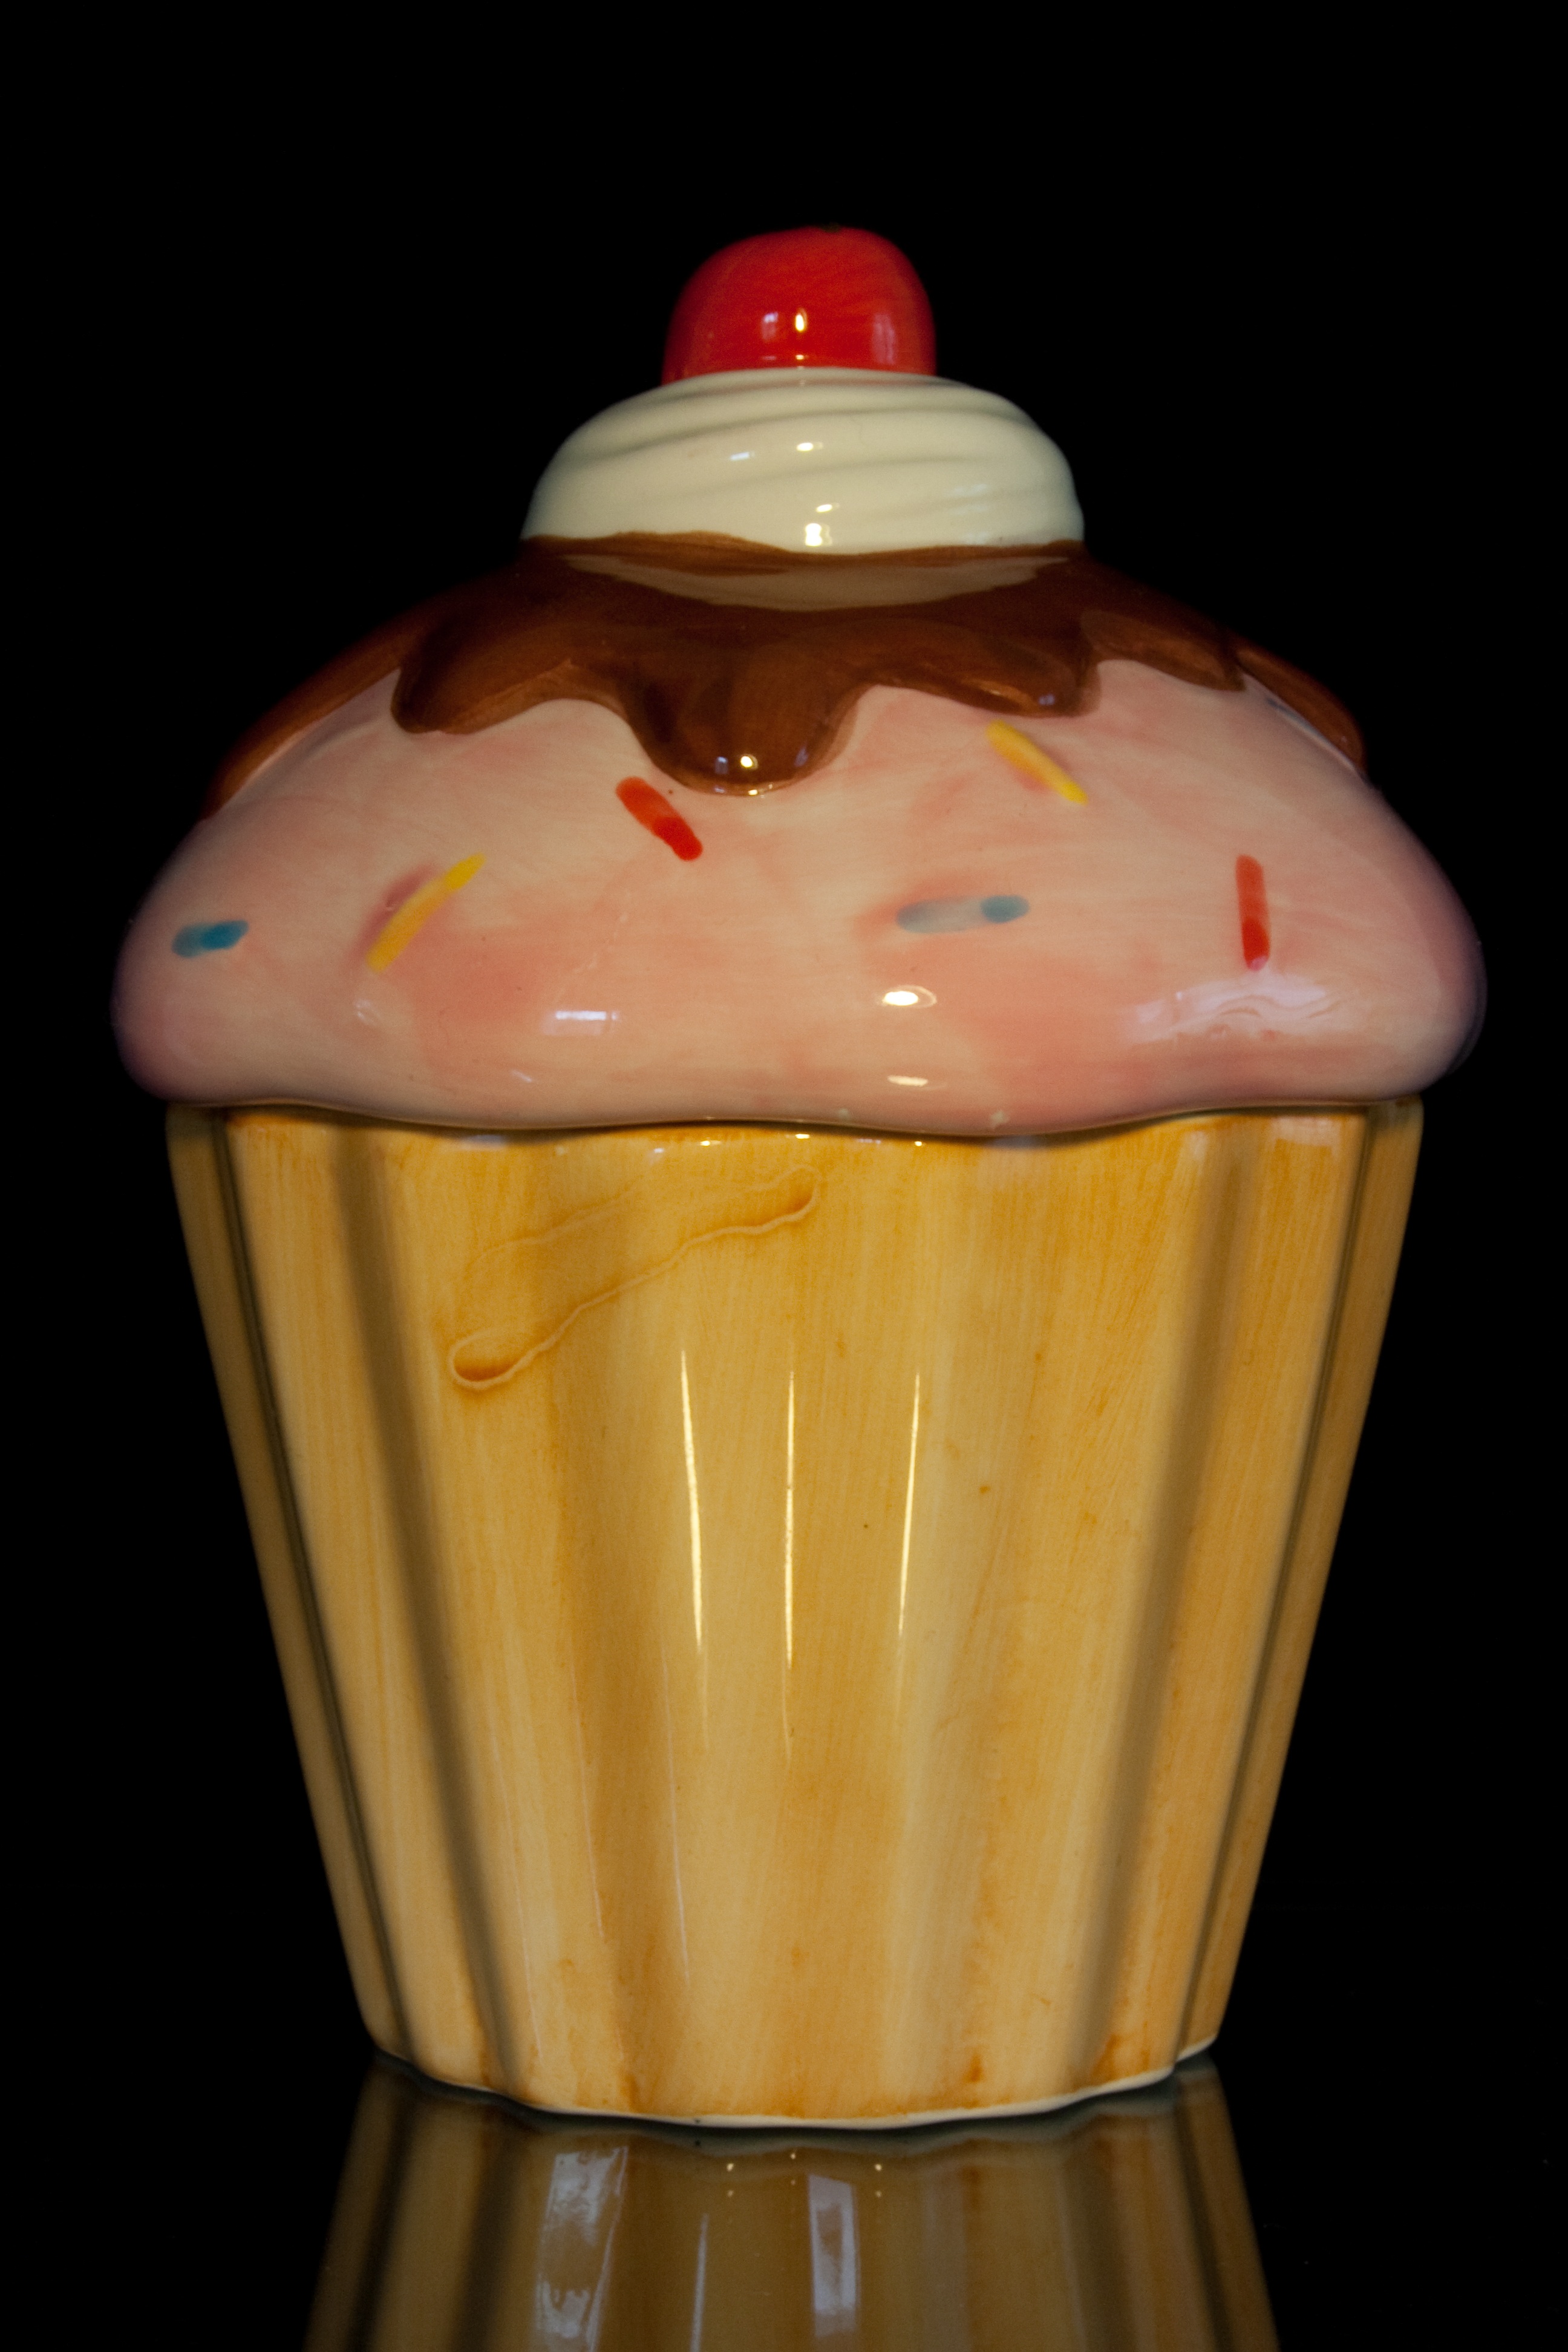
cup, food, red, color, ceramic, craft, colorful, yellow, cupcake, pottery, dessert, lighting, painting, art, icing, painted, vessels, flavor